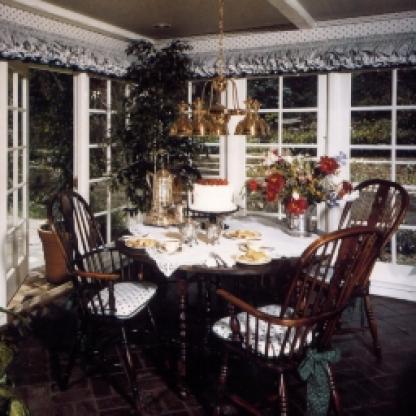
Scene: Indoor